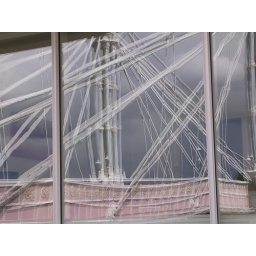
Reflected in a plate glass window